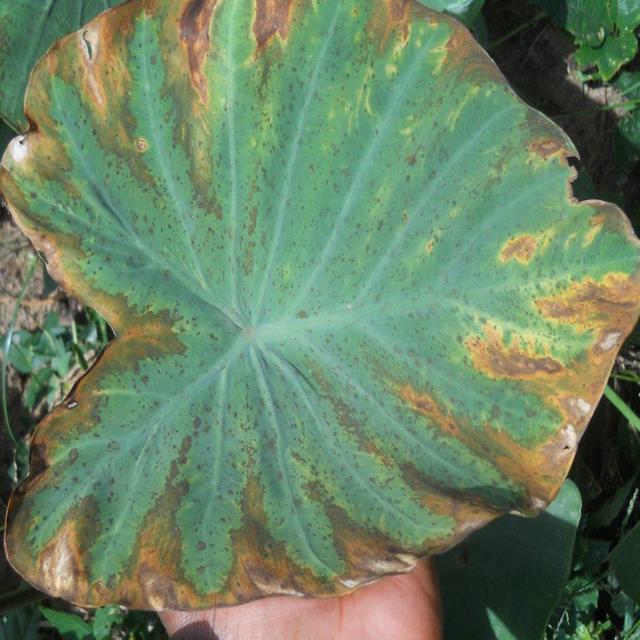
Label: Mid_Blight